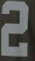
Number: 2